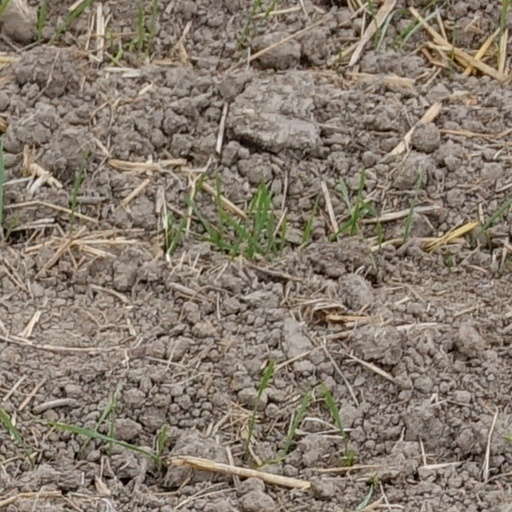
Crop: wheat